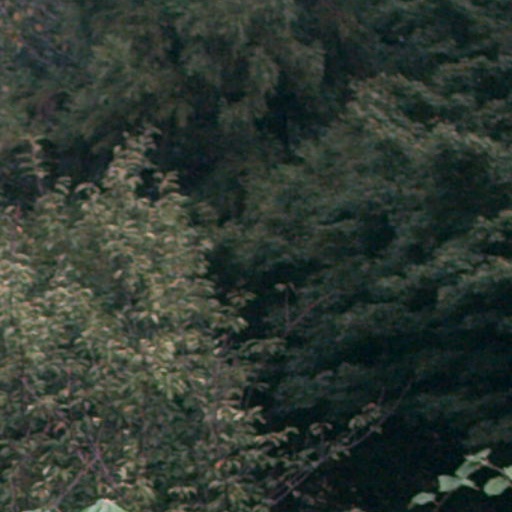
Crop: cassava